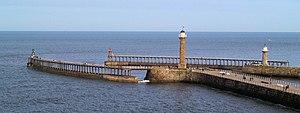
Les phares de Whitby West Pier sont deux phares situés au bout de la jetée ouest du port de Whitby, dans le comté du Yorkshire du Nord en Angleterre. Celui de 1831 est désormais inactif et a été remplacé par celui de 1914. Il ne faut pas les confondre avec le phare de Whitby situé au sud-est du port.